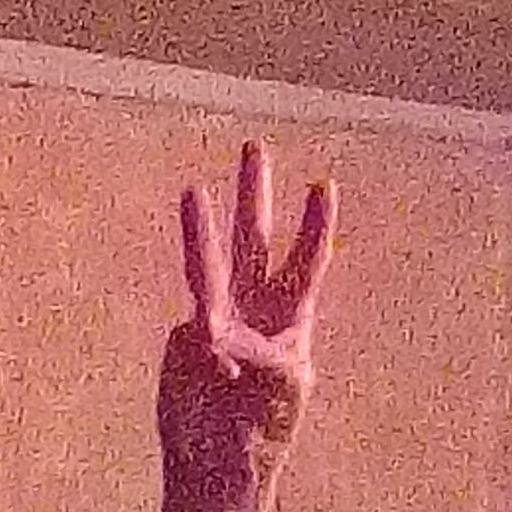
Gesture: three